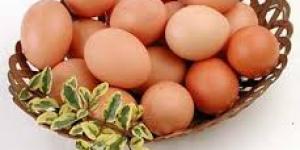
huevos frios a la lionesa